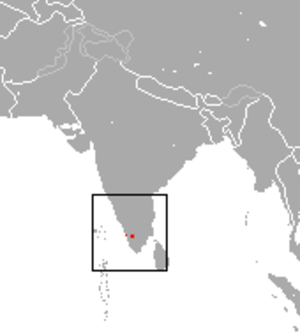
Cette liste commentée recense la mammalofaune de l'Inde et des îles asiatiques appartenant à l'Inde par genre, famille et ordre.